John Stapp

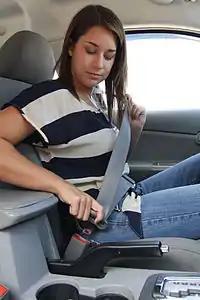
Buckling a three-point seat belt

Stapp's research on the decelerator had profound implications for both civilian and military aviation. For instance, the backward-facing seat concept, which was known before, was given great impetus by the crash research program. It proved beyond a doubt that this position was the safest for aircraft passengers and required little harness support, and that a human can withstand much greater deceleration than in the forward position. As a result, many Military Air Transport Service (MATS) aircraft in USAF and carrier on-board delivery aircraft in USN were equipped or retrofitted with this type of seat. Commercial airlines were made aware of these findings, but still use forward-facing seats. The British Royal Air Force also installed it on many of their military transport aircraft.